Chapbook

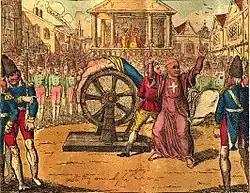
The frontispiece of a late 18th-century chapbook edition of Voltaire's "The Extraordinary Tragical Fate of Calas", depicting Jean Calas being broken on the wheel

Chapbooks were an important medium for the dissemination of popular culture to the common people, especially in rural areas. They were a medium of entertainment and information. Though the content of chapbooks has been criticized as unsophisticated narratives which were heavily loaded with repetition and emphasized adventure through mostly anecdotal structures, they are valued as a record of popular culture, preserving cultural artefacts that may not survive in any other form.